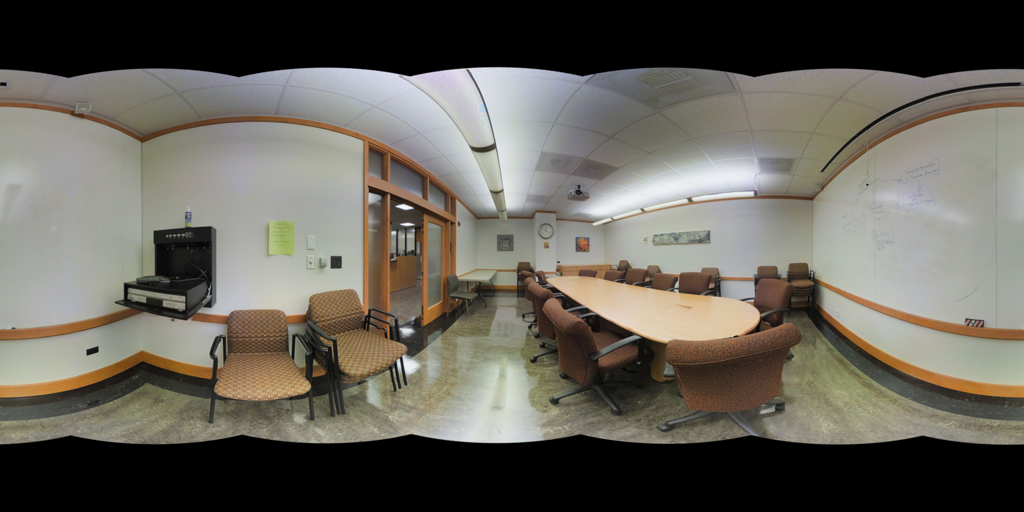
Referred object: clock on the wall

Referred object: turn right to face the long conference table

Referred object: the armchair opposite the whiteboard